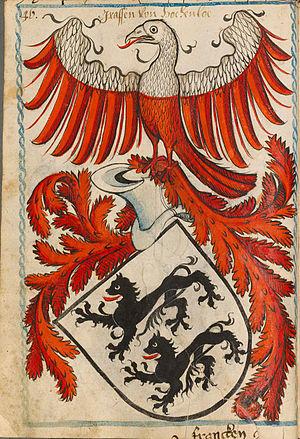
La maison de Hohenlohe est une famille régnante de la haute-noblesse germanique d'origine franque, dont les membres portaient le titre de prince souverain. Les Hohenlohe étaient d'abord seigneurs d'un comté et ses deux branches ont été élevées au rang de princes du Saint-Empire romain germanique, respectivement en 1744 et en 1764. Les principautés sont médiatisées en 1806, lorsque le Saint Empire est aboli et que Napoléon remodèle les pays germaniques. Les terres immédiates d'Empire des Hohenlohe qui regroupent alors 108 000 habitants sont partagées entre le royaume de Bavière et le royaume de Wurtemberg et ont une superficie de 1 760 km².
Cette page comprend la liste des règnes de souverains européens supérieurs à 50 ans.
Les monts de Souabe et Franconie ou la Forêt souabe-franconienne est une zone montagneuse de basse altitude au nord-est du Bade-Wurtemberg. Le point culminant est la Hohe Brach avec 586 m d’altitude dans la forêt de Mainhardt. Ils font partie intégrante de la cuesta souabe, pendant allemand des cuestas de Lorraine. Ils sont composés de plusieurs petits massifs de faible altitude très boisés dont la jonction est assurée par des vallons de petits cours d’eau qui entaillent plus des hauts plateaux que de vrais sommets. En raison de sa configuration géologique du Keuper moyen et inférieur marqué par le grès à roseaux et la dolomie, des thalwegs torrentiels incisent les parties supérieures en formant des cascades sur rochers dénudés et des vallons en V très inaccessibles qu’on désigne localement par le terme « Klinge ».